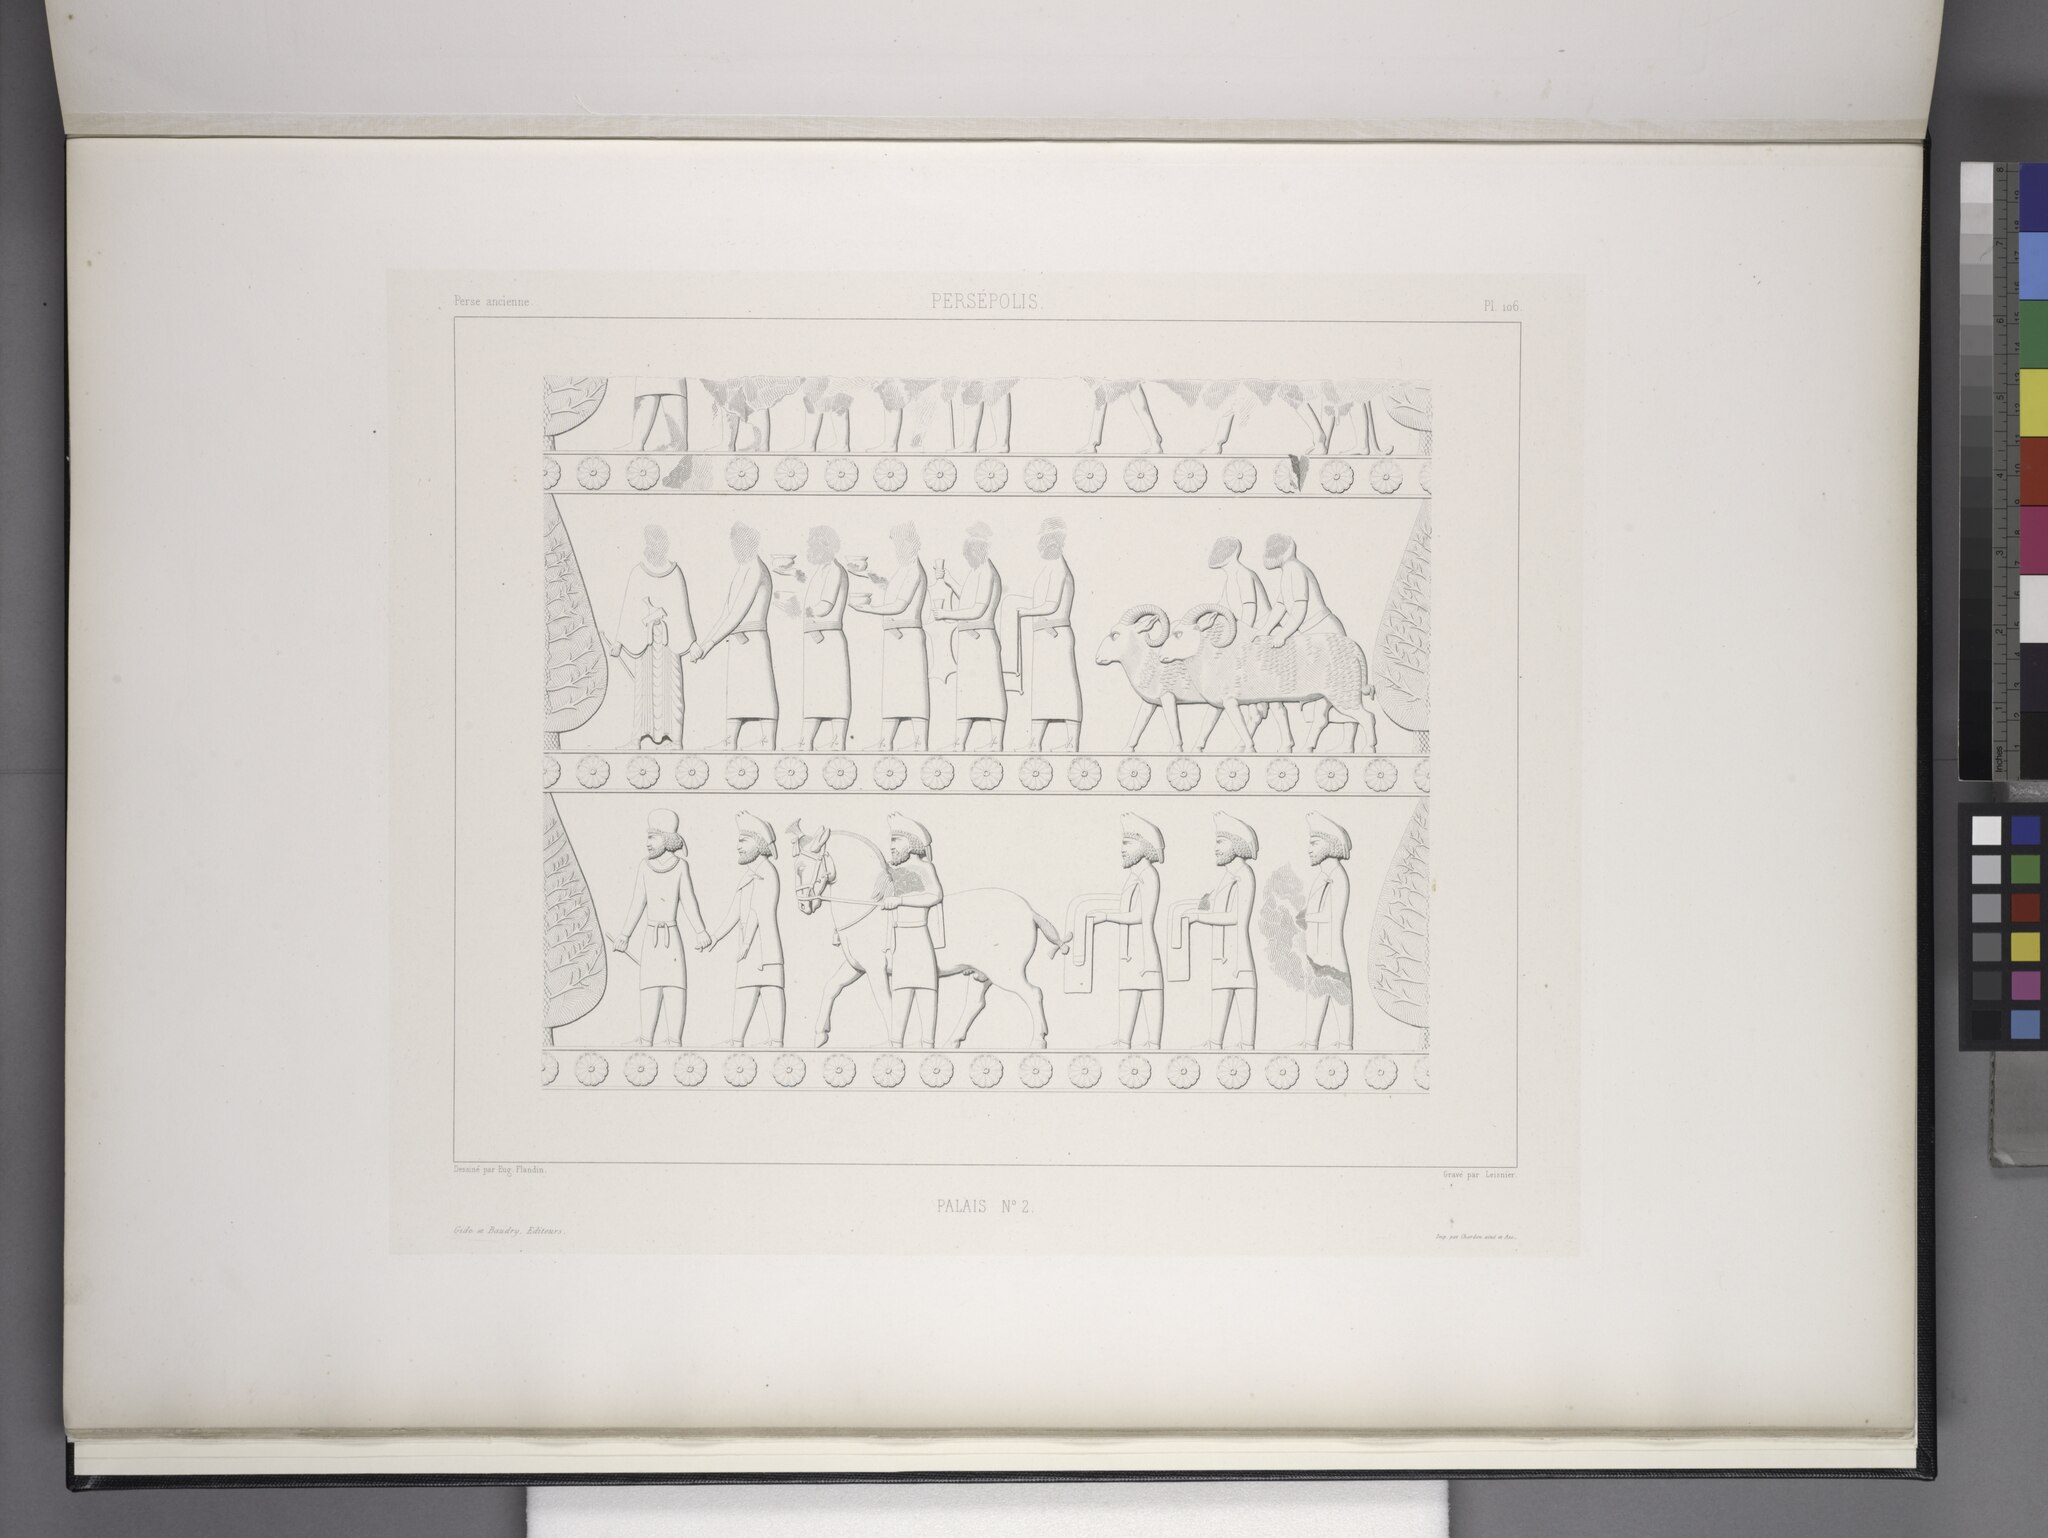
Title: Persépolis. Palais no. 2. Bas-relief du mur de soutènement, à droite de l'escalier du centre (NYPL b12482496-1542818)
Description: Persépolis. Palais no. 2. Bas-relief du mur de soutènement, à droite de l'escalier du centre
Date: 1851
Categories: Images uploaded by Fæ, PD-old-100-expired, PD-scan (PD-old-auto-expired), Images from the New York Public Library, CC-PD-Mark, Media needing category review as of 27 October 2016, NYPL General Research Division, Persepolis in the 19th century, Voyage en Perse, PD-old missing SDC copyright status, Illustrations of Apadana of Persepolis, Illustrations of Persepolis